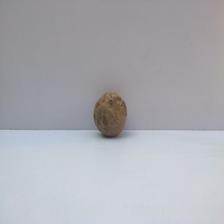
Size: Spoiled